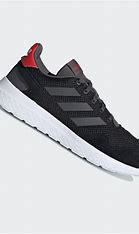
Brand: Adidas
Model: Archivo